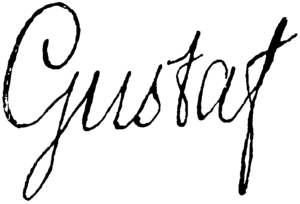
Den svenske forfatning af 1772 / Nogle vigtige bestemmelser
Gustav 3.s underskrift
Den svenske forfatning af 1772, også kaldet Den gustavianske forfatning er den grundlov, som Gustav 3. af Sverige fremlagde og fik vedtaget af riksdagen den 21. august 1772 efter hans statskup to dage tidligere. Forfatningens vedtagelse skete efter, at flere af kongens politiske modstandere og medlemmer af riksrådet forudgående var blevet arresteret. Forfatningen af 1772 var gældende ret i Sverige frem til forfatningen af 1809 og i Finland helt frem til selvstændigheden i 1919.